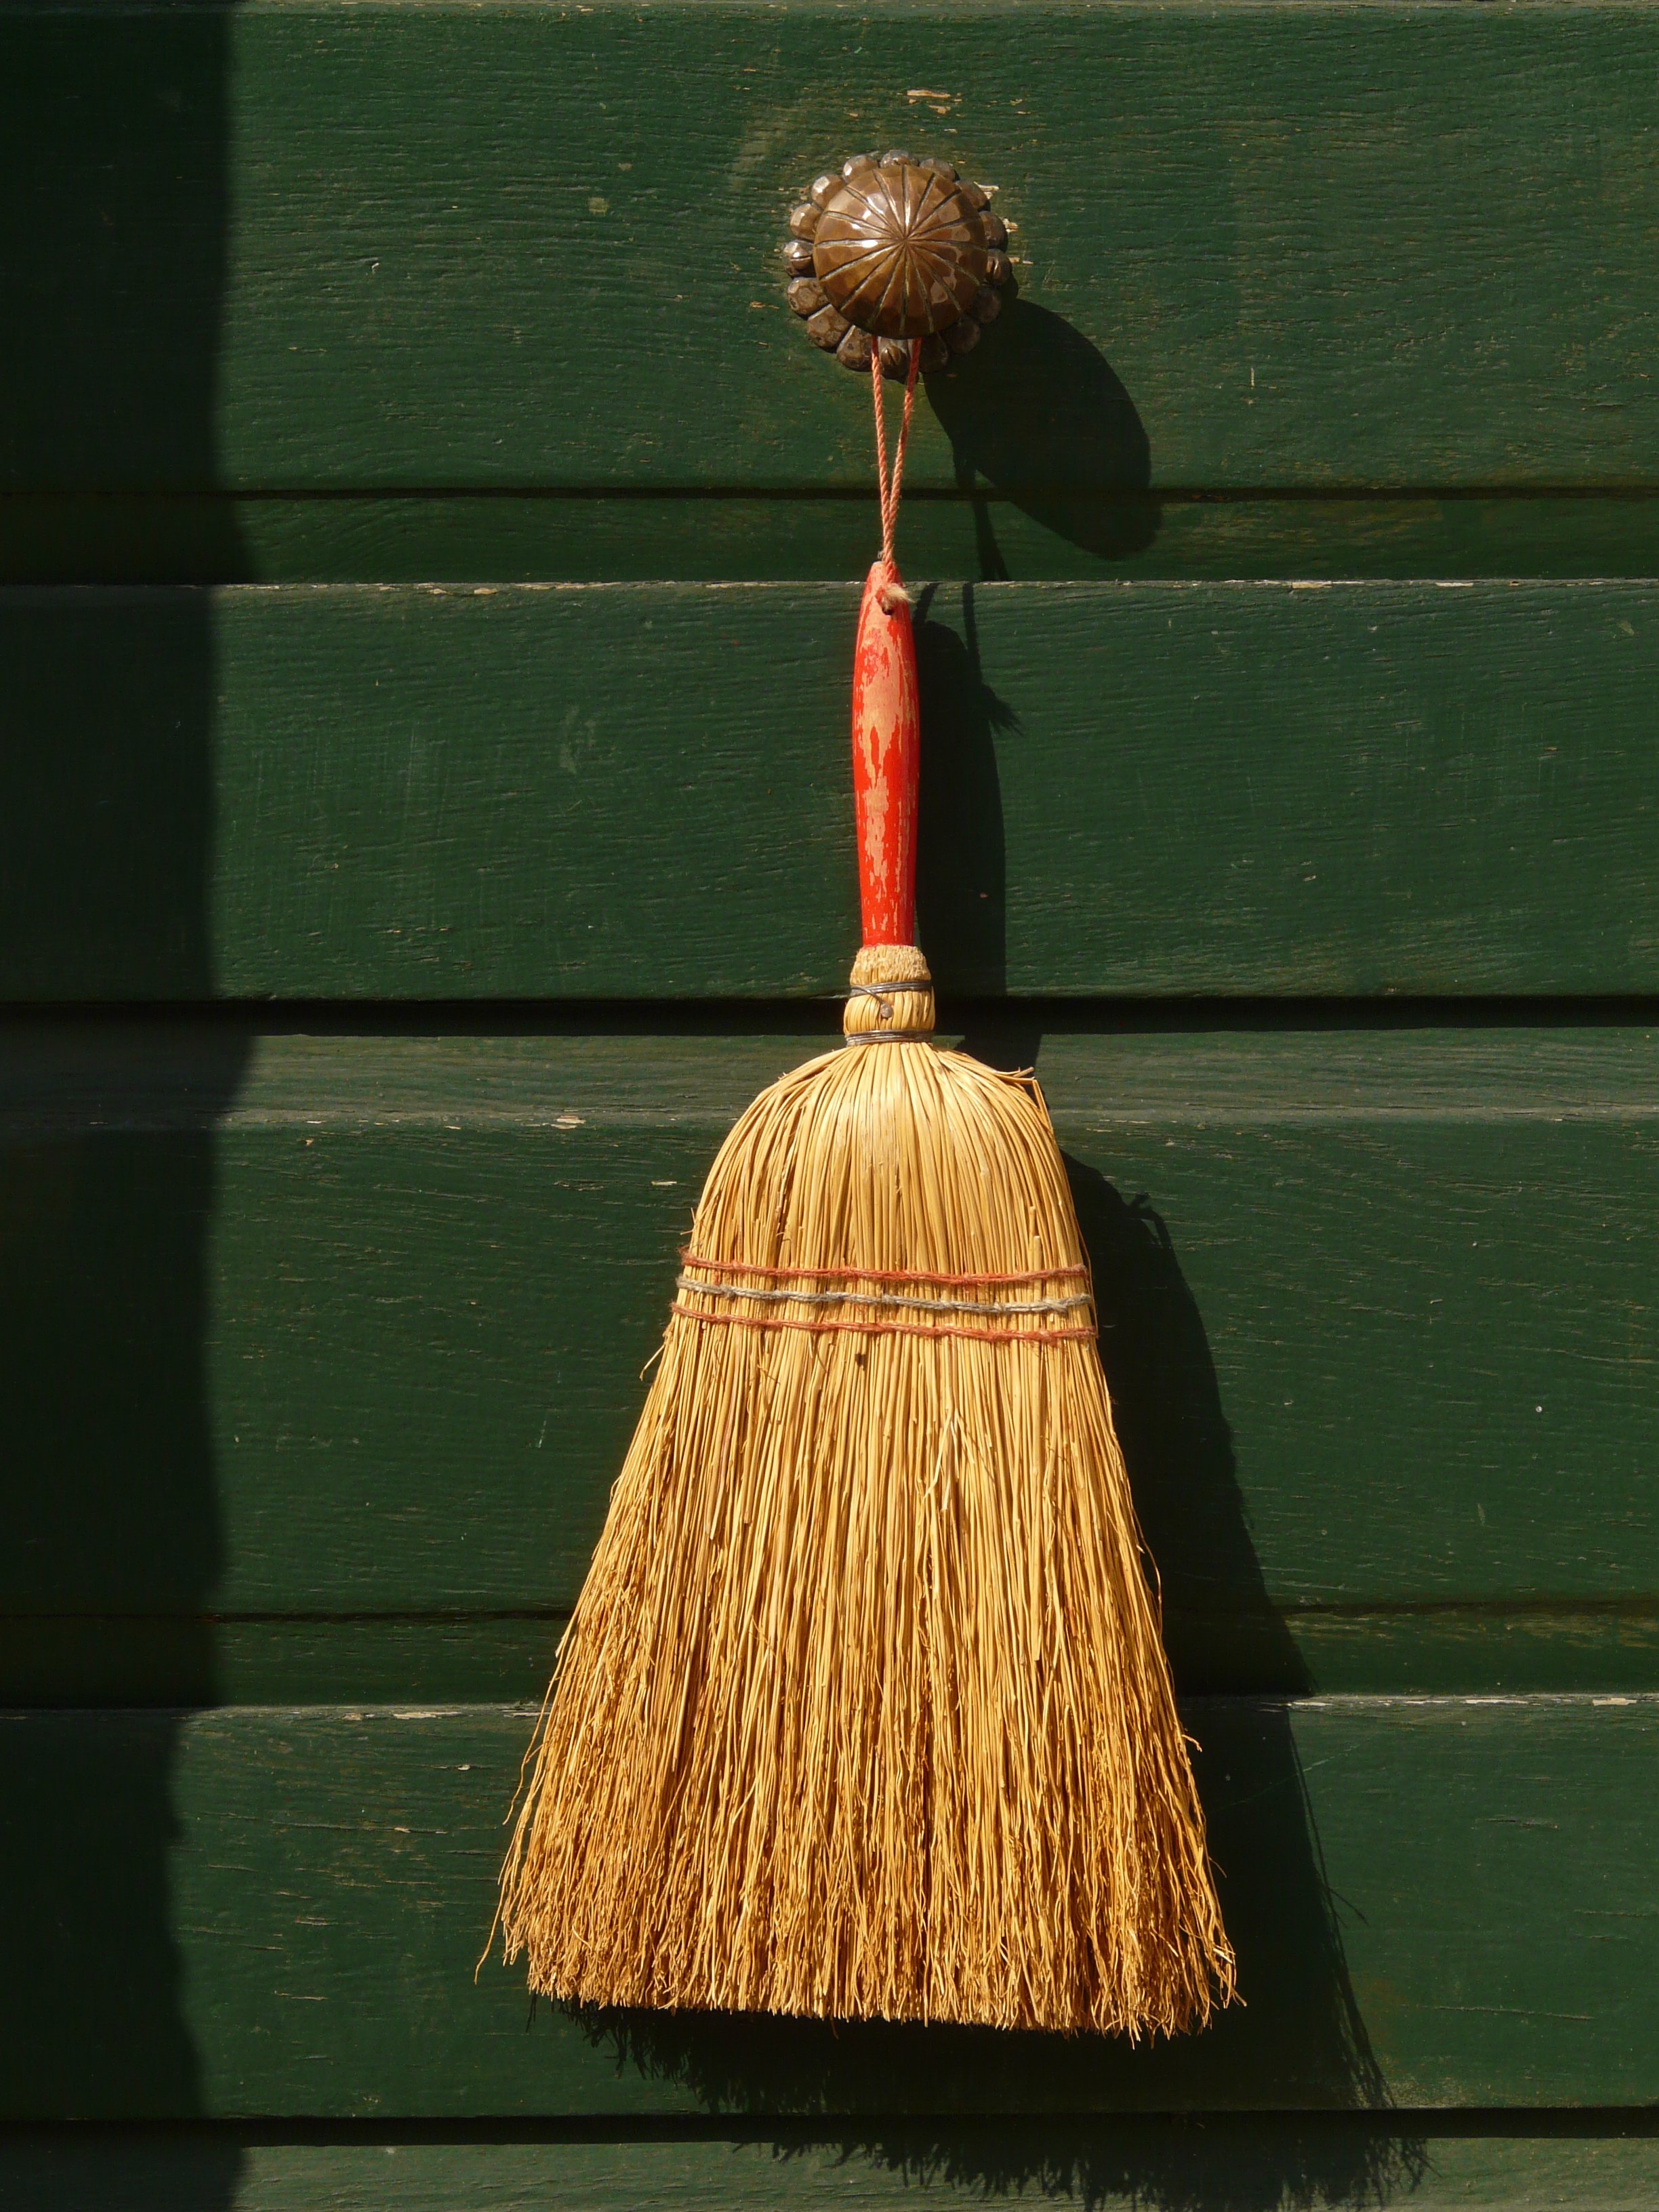
wood, flower, glass, live, green, red, color, clean, lighting, door, painting, front door, art, shape, broom, return